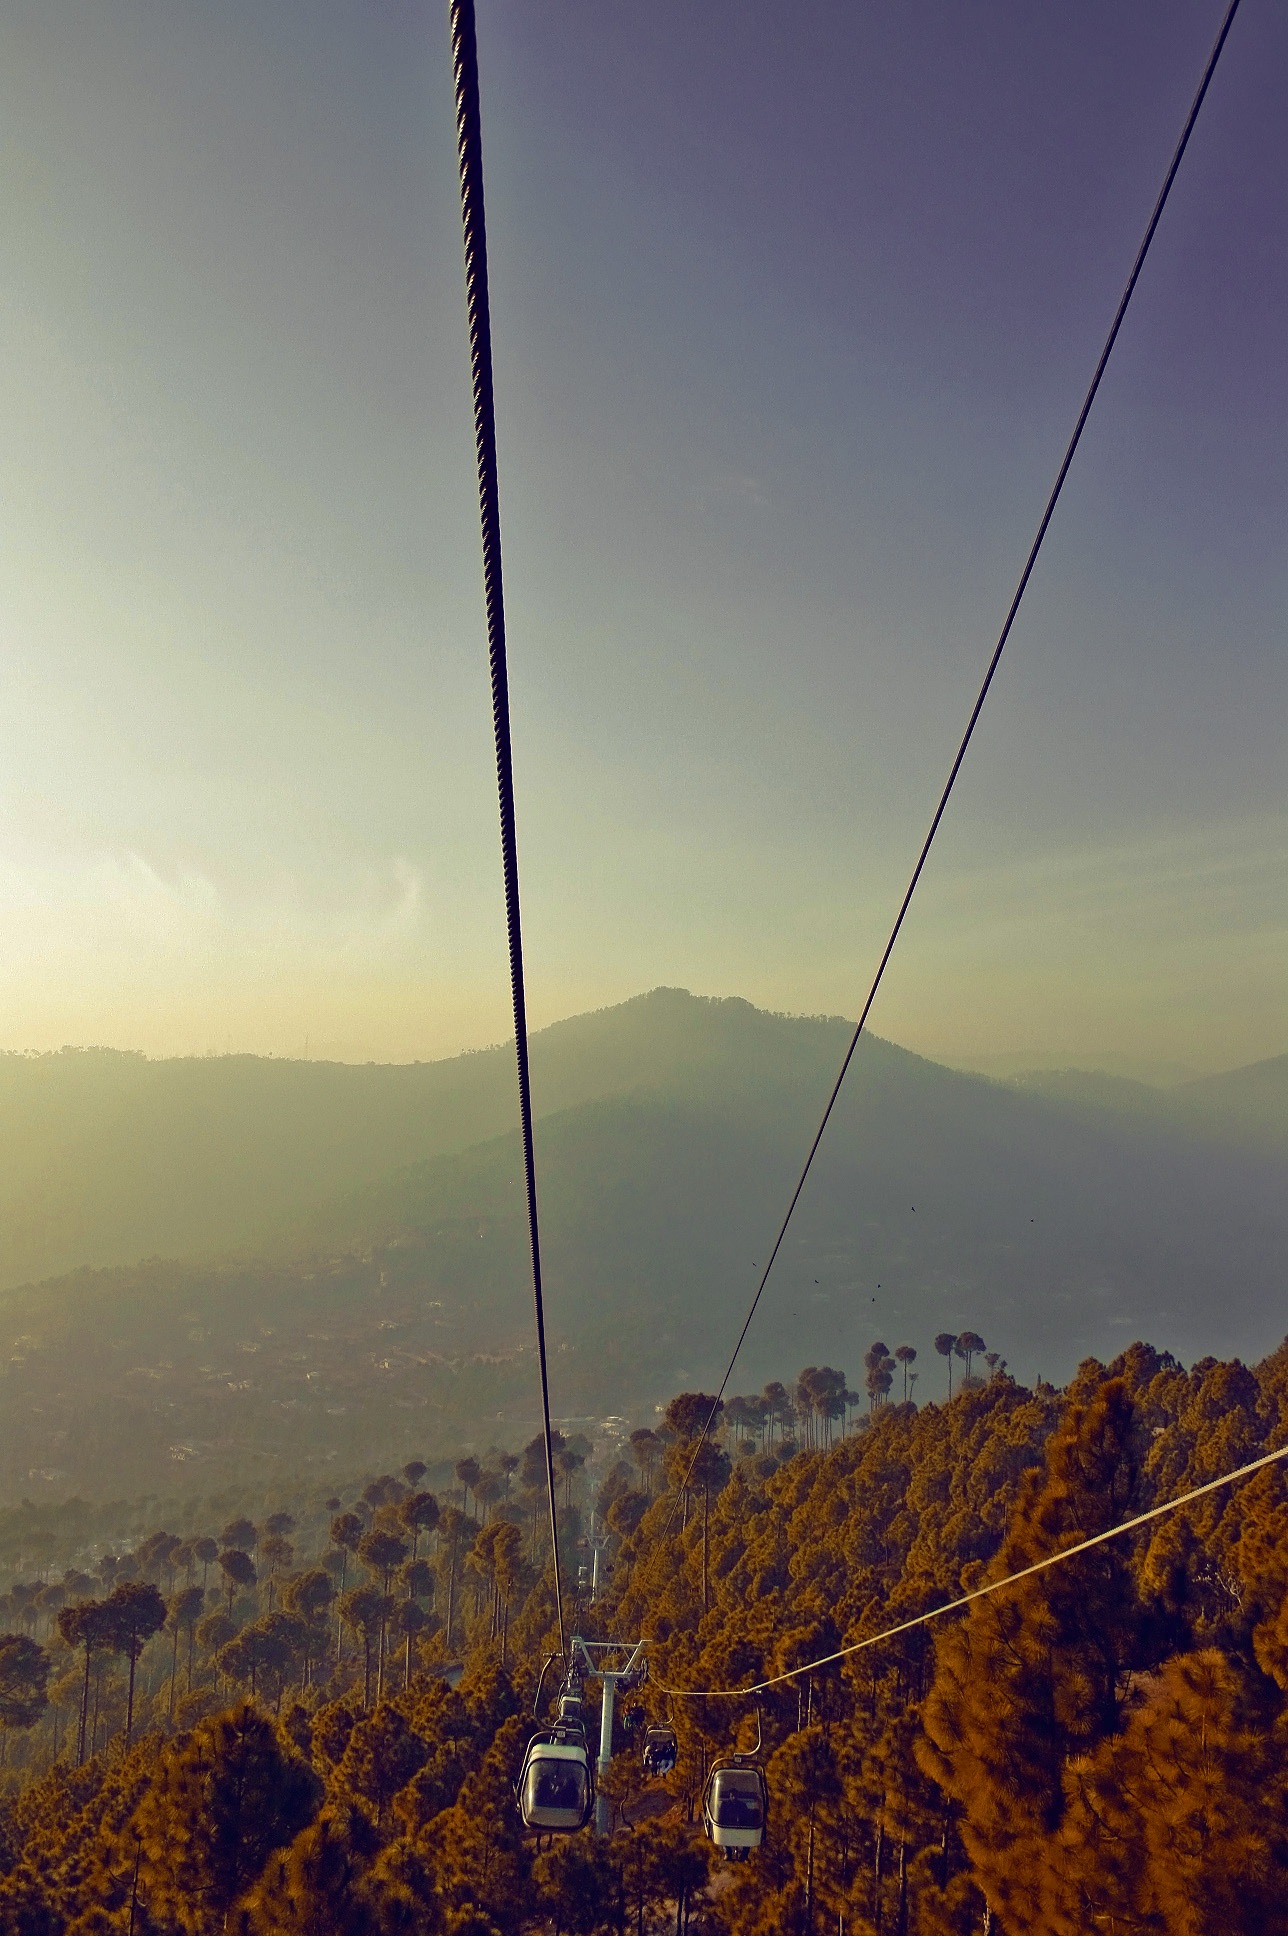
tree, nature, forest, outdoor, horizon, mountain, sky, wood, sunlight, morning, view, mountain range, environment, foliage, spring, green, peaceful, natural, fresh, cable car, season, life, greenery, atmospheric phenomenon, mountainous landforms